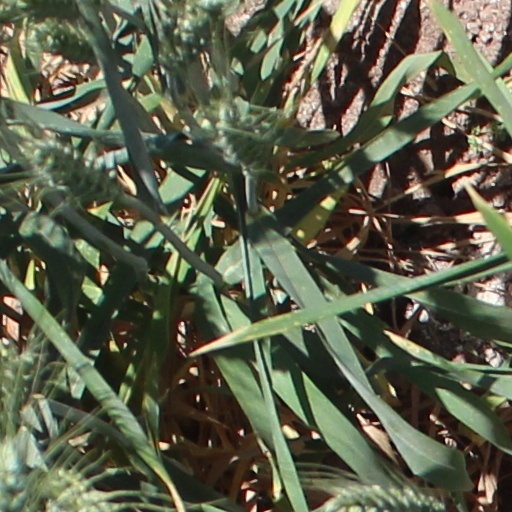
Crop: wheat